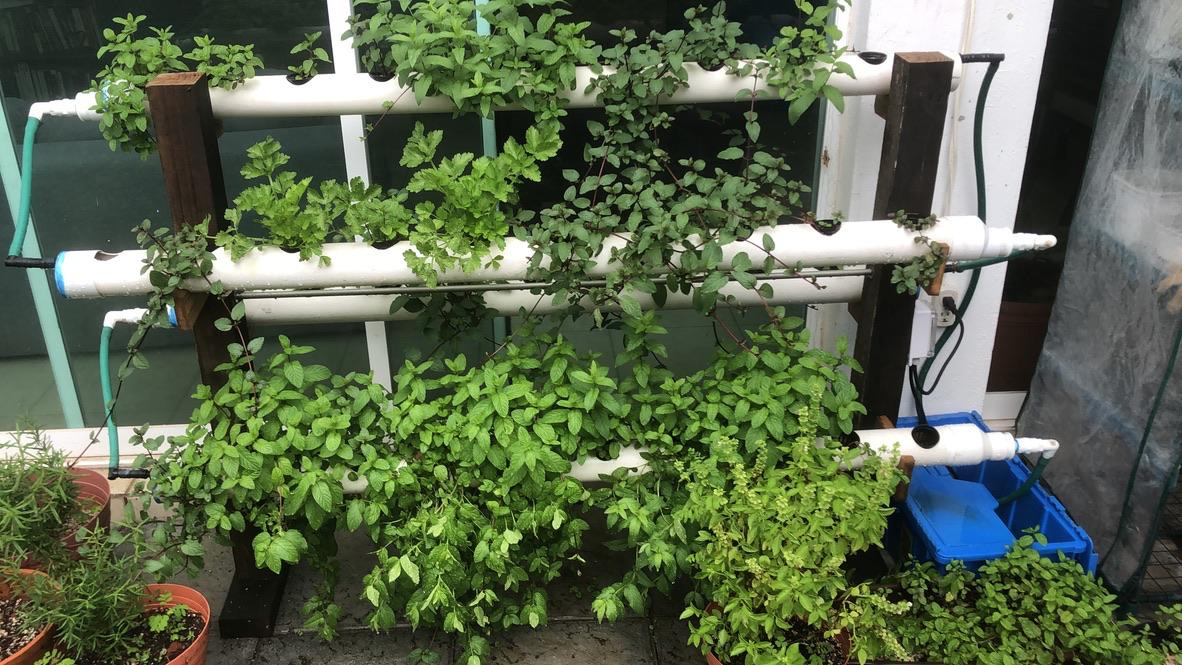
Mifereji ya plastiki imepangwa kwa mipangilio  wima ikiwa  ma  mimea ya kijani kibichi  inayokua vizuri, Majani ya mimea  kwa wingi na baadhi yanatundika chini. Jumba na  mabomba ya maji yanaonekana pembeni na  [cs]boksi[cs]  la buluu limetegwa upande wa kulia wa chini.